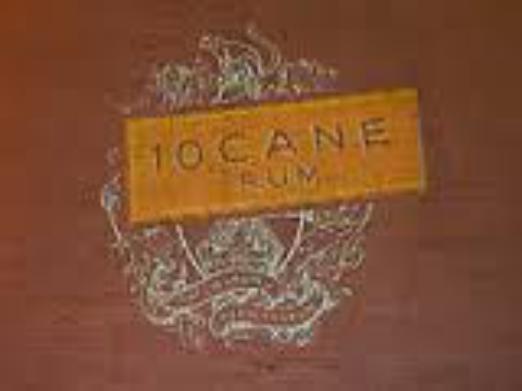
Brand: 10 Cane
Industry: Food